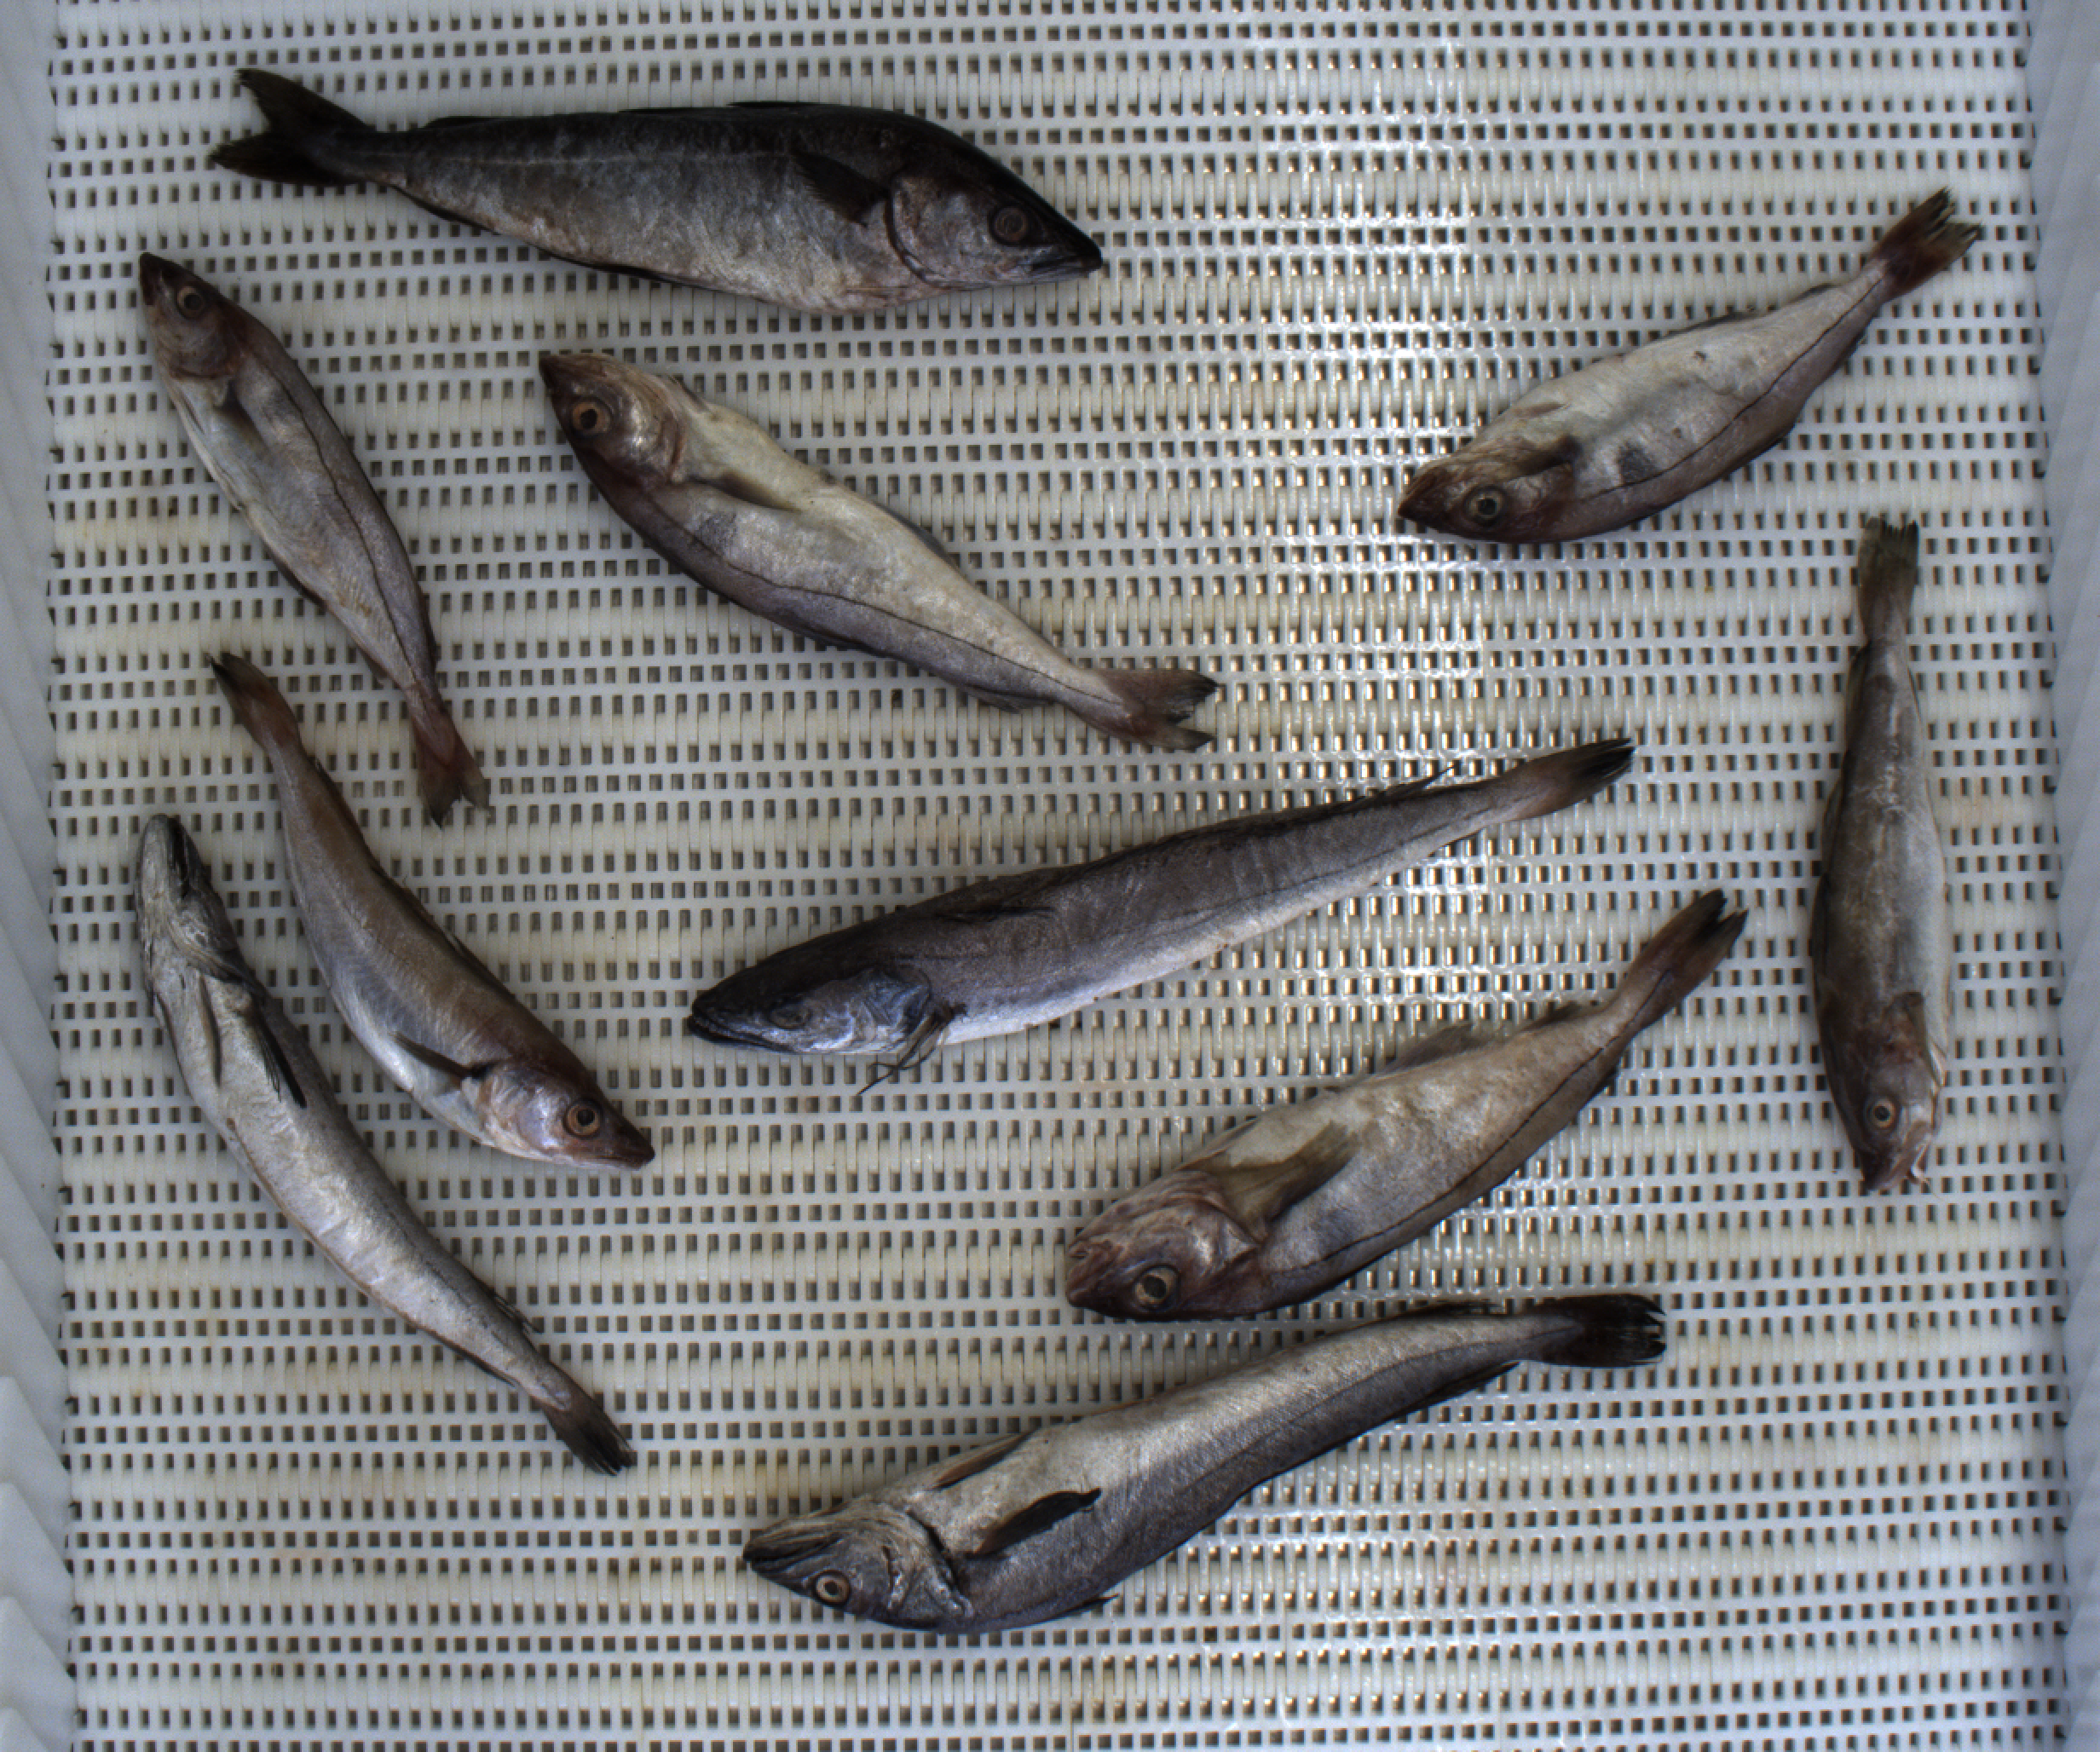
Total fish: 10
Cod: 1
Haddock: 4
Whiting: 1
Hake: 3
Horse mackerel: 0
Saithe: 1
Other: 0